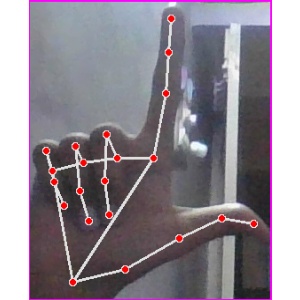
अक्षर: ल